Sun Belt

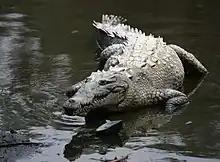
American crocodile, a vulnerable species found in Florida

The five largest metropolitan statistical areas are Los Angeles, Dallas, Houston, Atlanta, and Miami. The Los Angeles area is by far the largest, with over 13 million inhabitants . The ten largest metropolitan statistical areas are found in California, Texas, Georgia, North Carolina, Florida, and Arizona. Additionally, the cross-border metropolitan areas of San Diego-Tijuana and El Paso–Juárez lie partially within the Sun Belt. Seven of the ten largest cities in the U.S. are located in the Sun Belt: Los Angeles (2), Houston (4), Phoenix (6), San Antonio (7), San Diego (8), Dallas (9), and San Jose (10). Los Angeles County has a veteran population of 270,462.